Cider

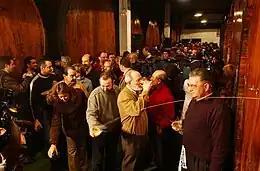
Basque people drinking cider in a "sagardotegi" (cider house)

Poland is the largest producer of apples in Europe. Cider is known in Poland as Cydr or Jabłecznik. In 2013, Poles drank 2 million litres of cider, which adds up to 1% of the country's annual alcohol sales. Sales more than doubled from the previous year. In the summer of 2014, Minister of Economy Janusz Piechociński supported in vain the creation of a draft law to legalise television cider publicity.